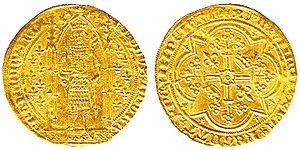
Charles V, dit « le Sage », est un roi de France de 1364 à 1380. Son règne marque la fin de la première partie de la guerre de Cent Ans : il réussit à récupérer la quasi-totalité des terres perdues par ses prédécesseurs, restaure l'autorité du pouvoir royal, et sort le Royaume d'une période difficile qui associe les défaites militaires lourdes de Crécy et Poitiers à la grande peste noire des années 1347-1351.